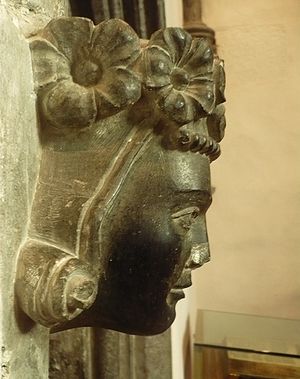
Stavanger Domkirke / Kirkens enkelte dele / Koret
Hoved med hertugkrone i form af rosenkrans, i koret; sandsynligvis hertug (senere konge) Håkon 5. Magnusson.
Stavanger Domkirke ligger i Stavanger i Norge, og stammer fra første halvdel af 1100-tallet og er den ældste stadig stående domkirkebygning i Norge. Det er desuden den eneste af landets domkirker, som har været i kontinuerlig brug siden 1300-tallet og den, der har beholdt sit middelalderlige udtryk bedst blandt landets domkirker.